Grand Guignol Orchestra

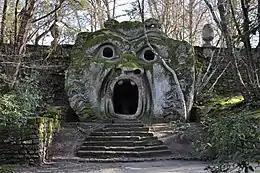
A sculpture from the Park of the Monsters in Bomarzo, Italy. The park served as the model for the garden which appears in Lucille's memories of his childhood.

Yuki noted that the title of the series was potentially misleading, as the orchestra is not composed of guignols; she chose the word "guignol"—which describes hand puppets, not marionettes—for its sound. Page limitations affected the roles of Kohaku and Carnelian, Lucille's castrato rival, although she felt that the story still ended as she had planned it. She also faced difficulty with Berthier's character design. Initially, she planned to have him appear in a "full-body animal suit" costume, but decided against the idea as "too comical." One of his early character designs was used for a minor character, an assassin for Le Sénat.